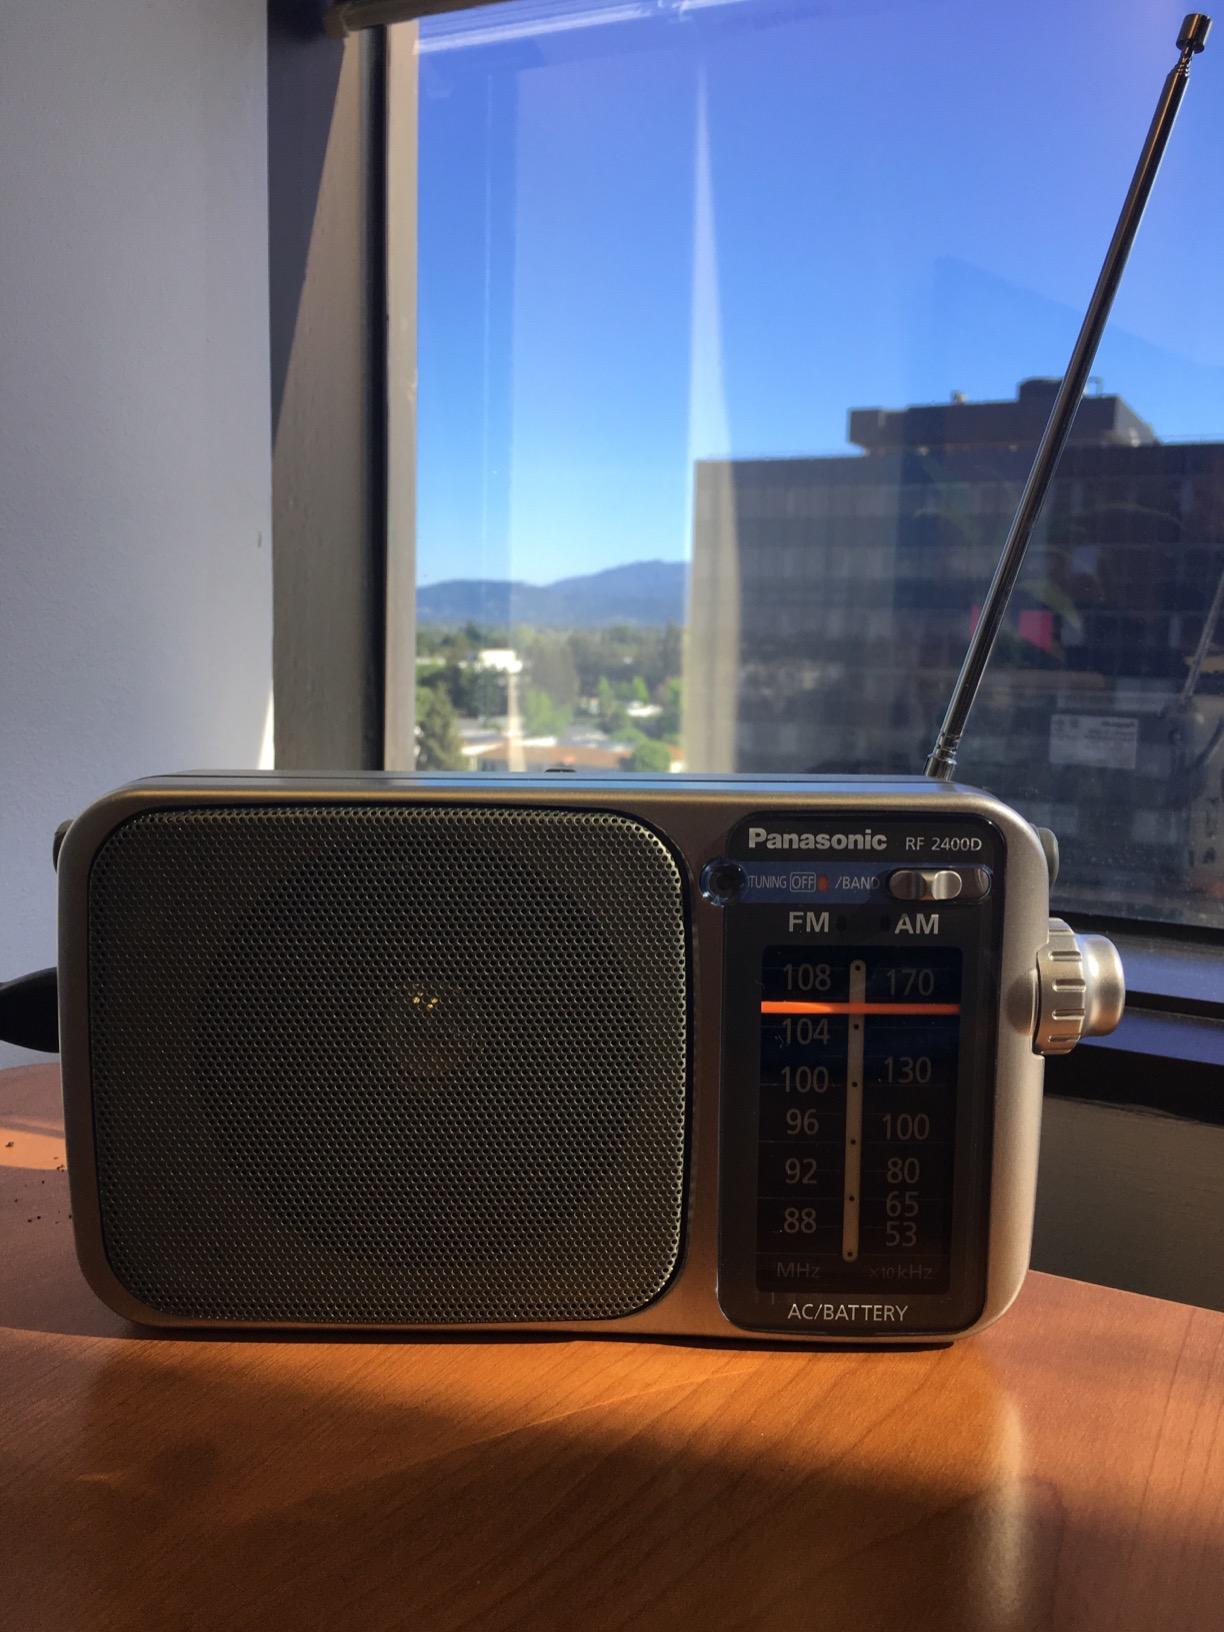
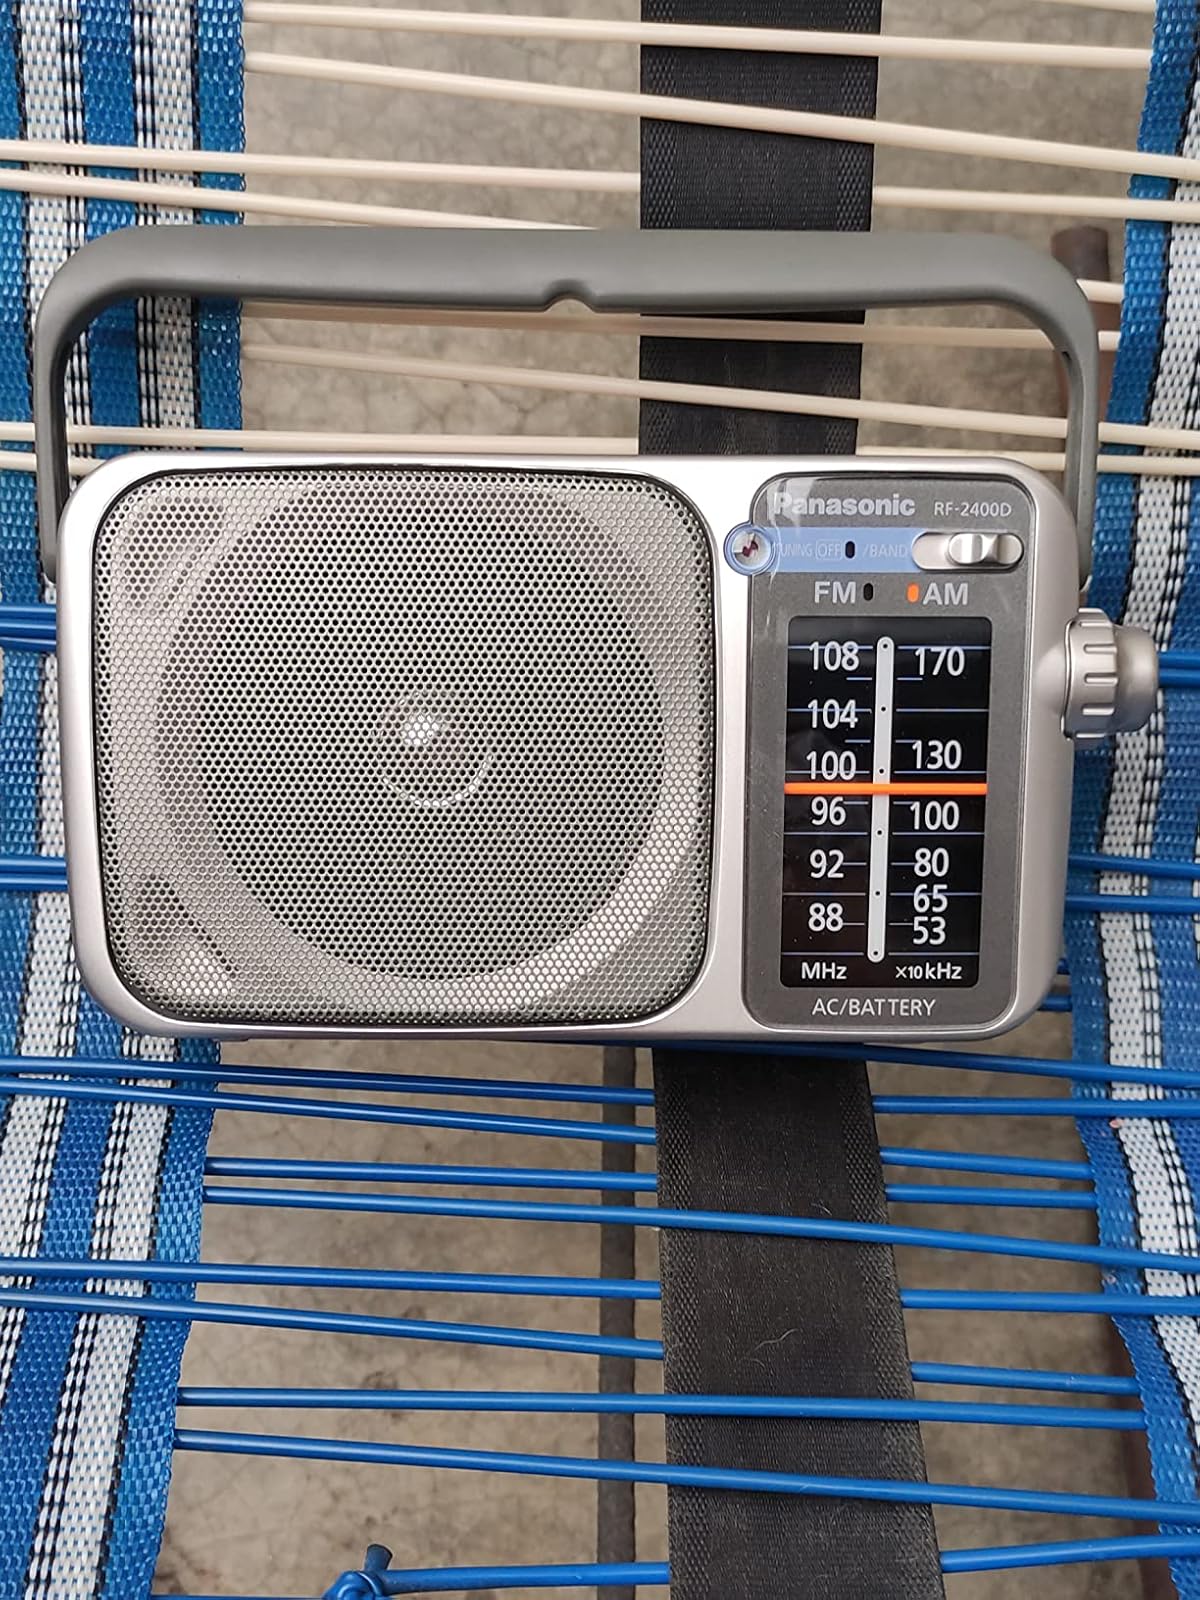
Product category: radio
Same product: yes